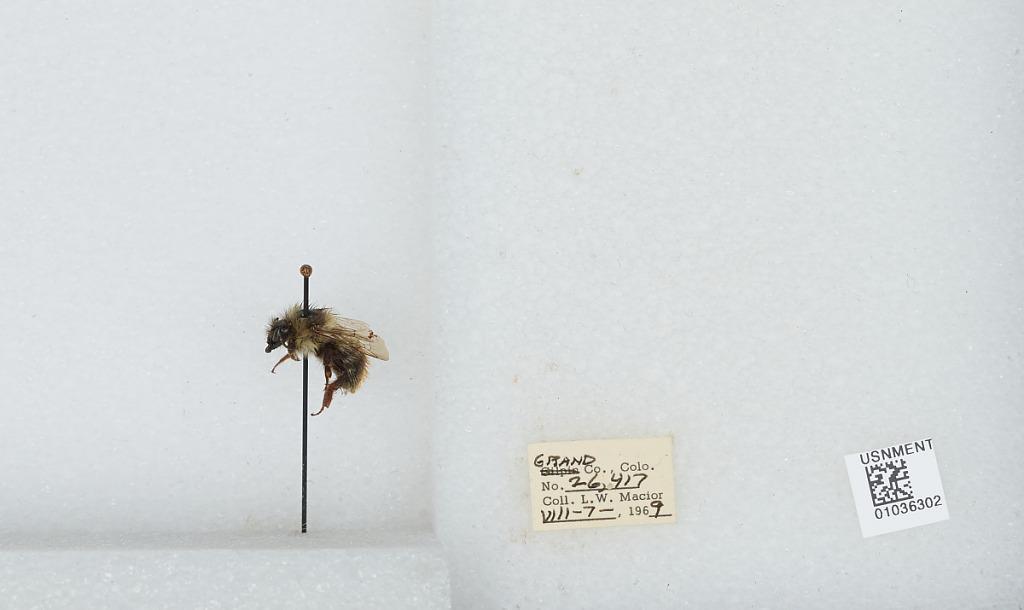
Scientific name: Bombus (Pyrobombus) mixtus Cresson
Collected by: L. Macior
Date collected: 1969-8-7
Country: United States
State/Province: Colorado
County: Grand
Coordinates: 40.073, -106.103